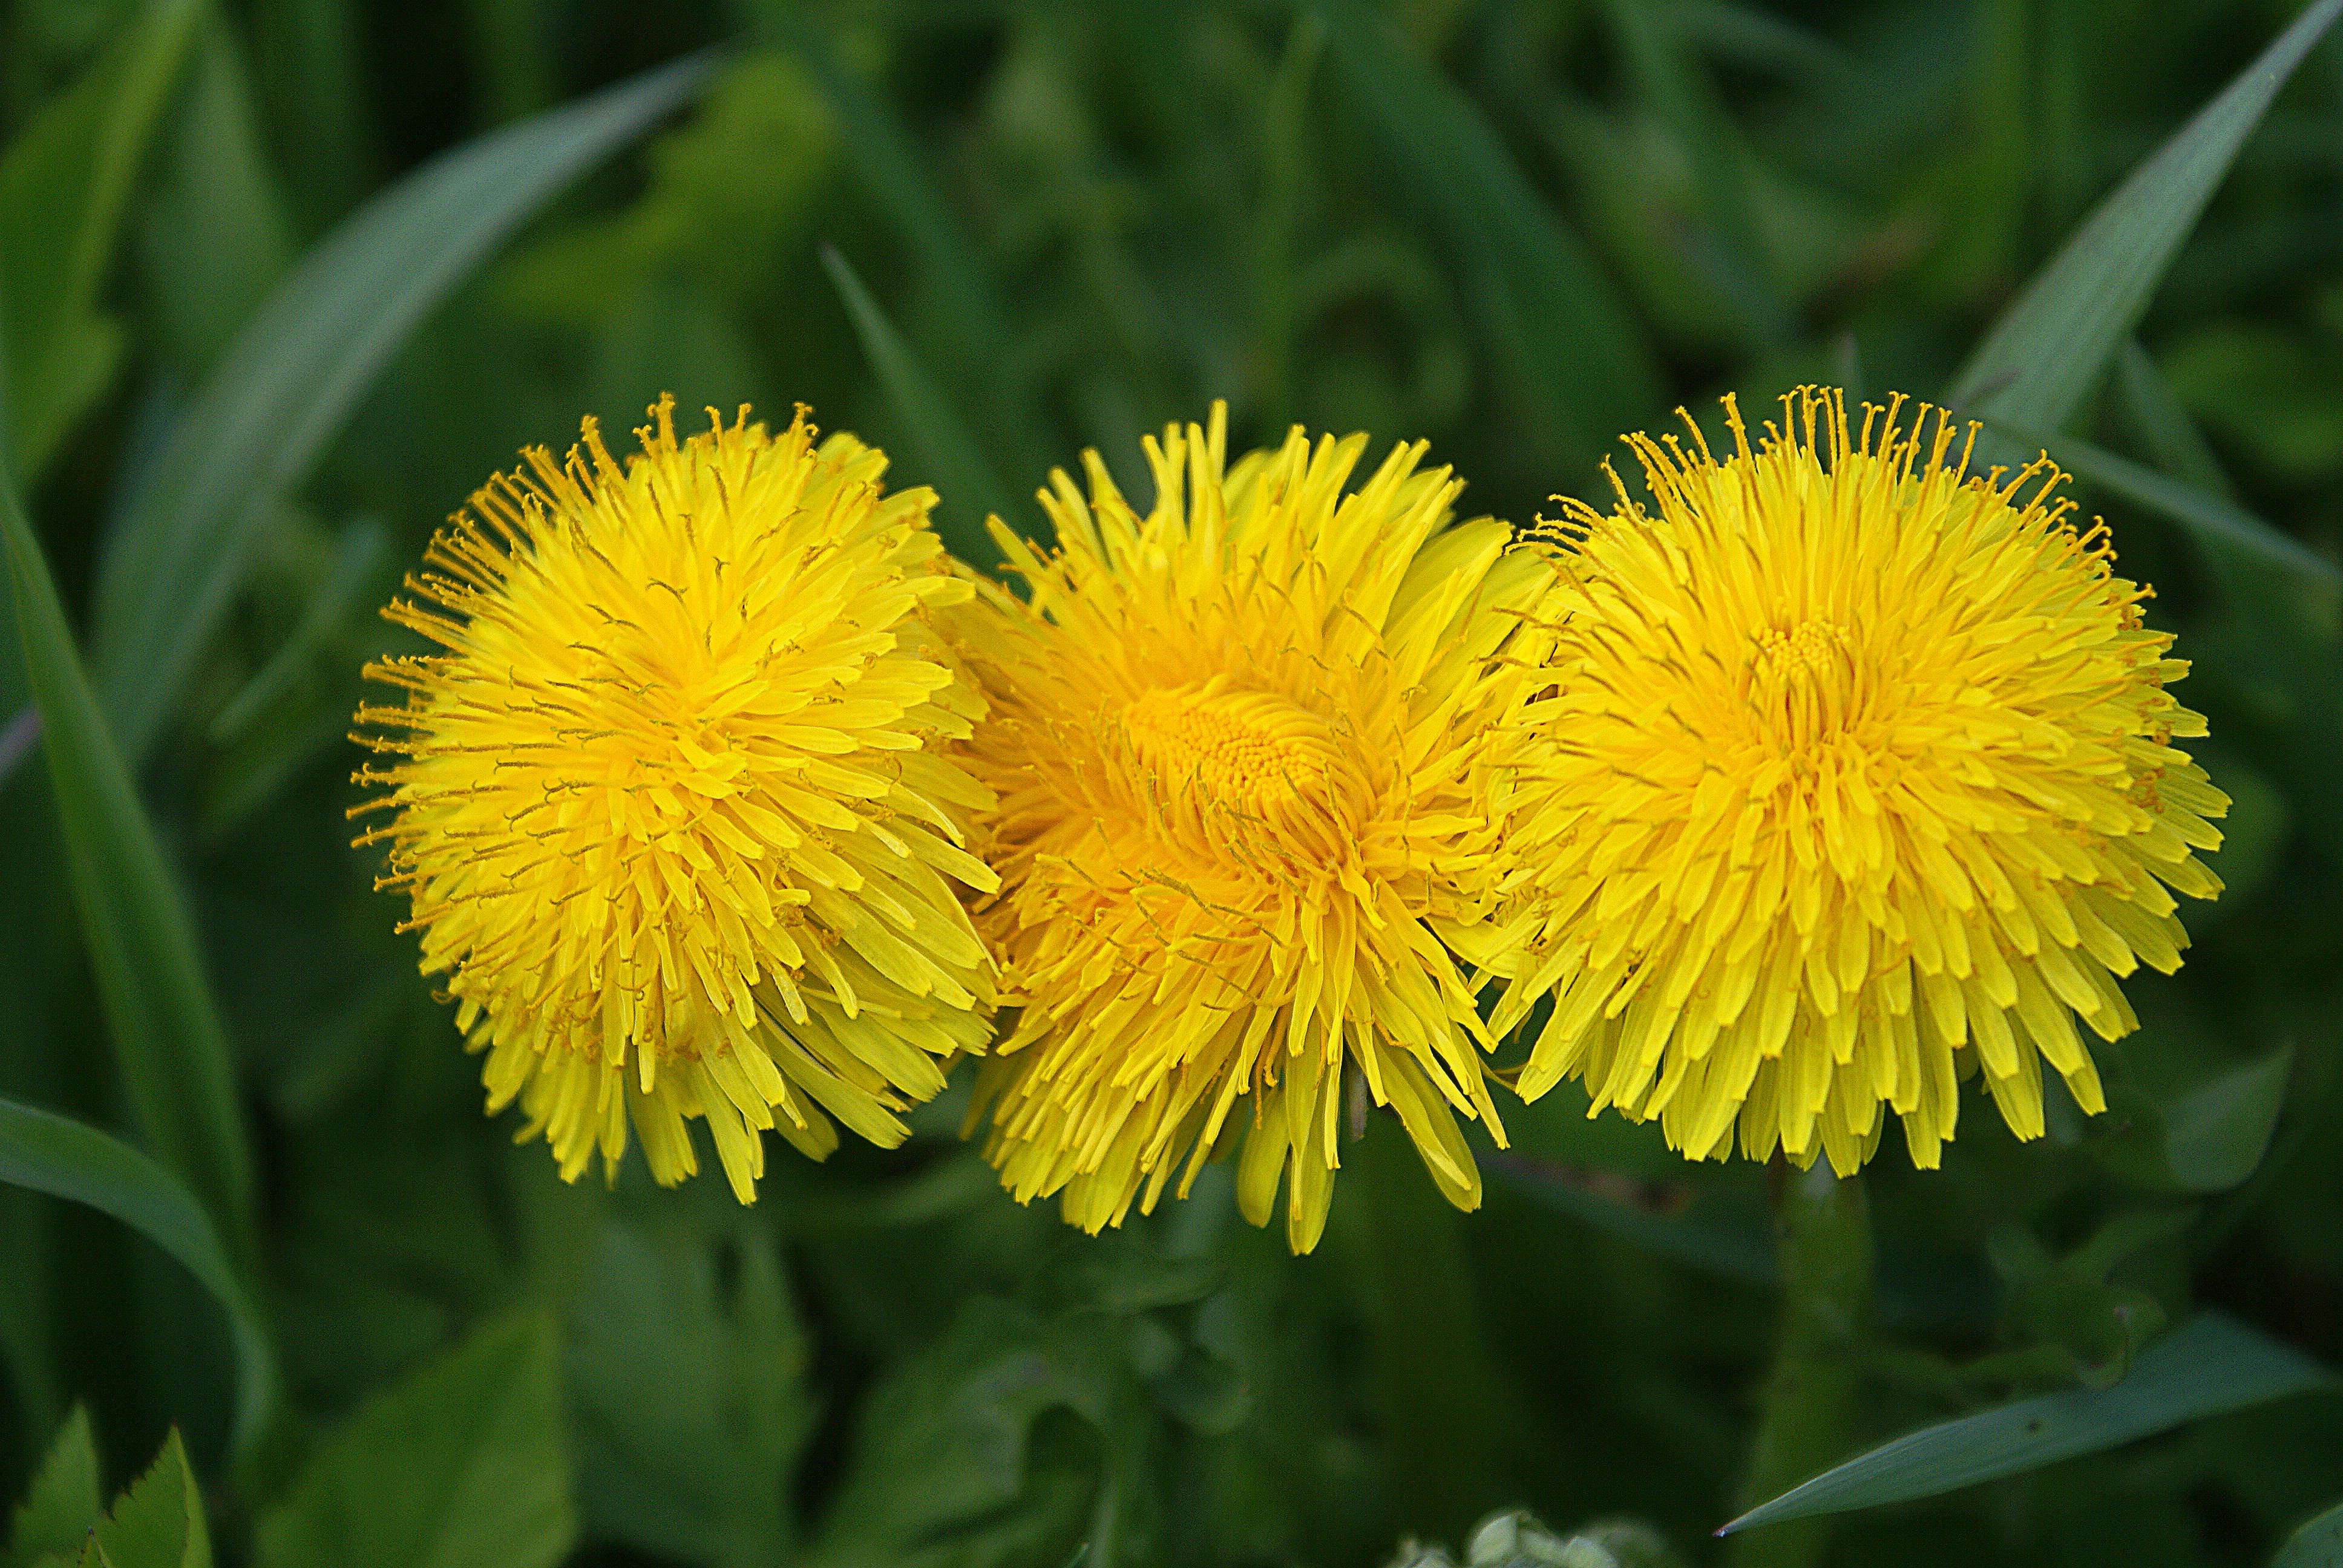
nature, plant, meadow, dandelion, prairie, flower, petal, bloom, summer, spring, green, botany, yellow, flora, wildflower, macro photography, flowering plant, the petals, daisy family, annual plant, plant stem, land plant, flatweed, sow thistles